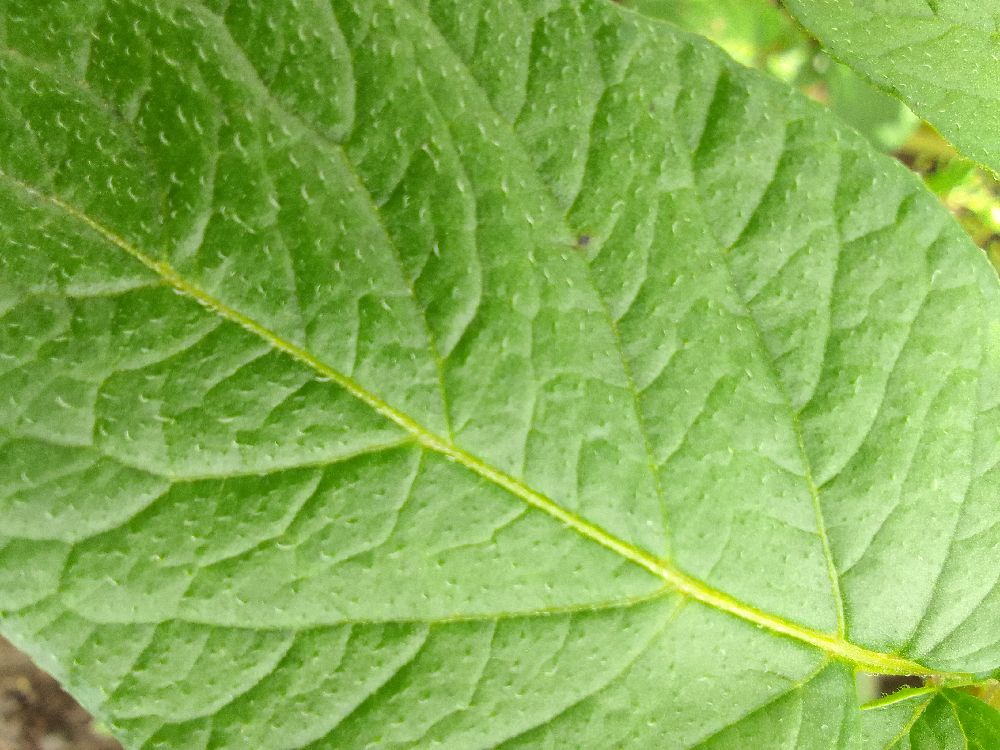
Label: Healthy